Fruitcake

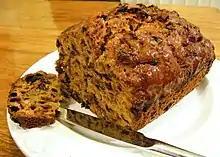
A traditional fruitcake loaf

Fruitcake or fruit cake is a cake made with candied or dried fruit, nuts, and spices, and optionally soaked in spirits. In the United Kingdom, certain rich versions may be iced and decorated.